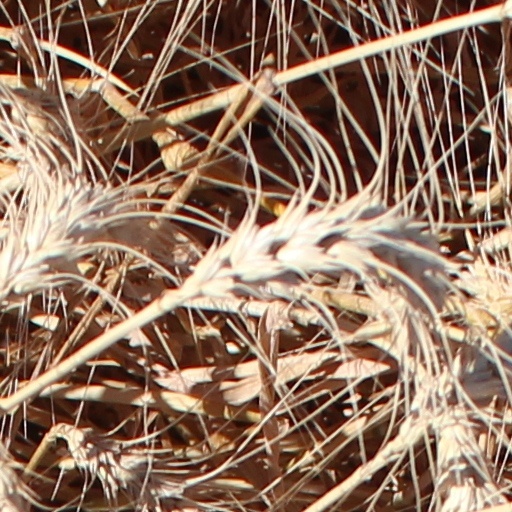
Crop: wheat